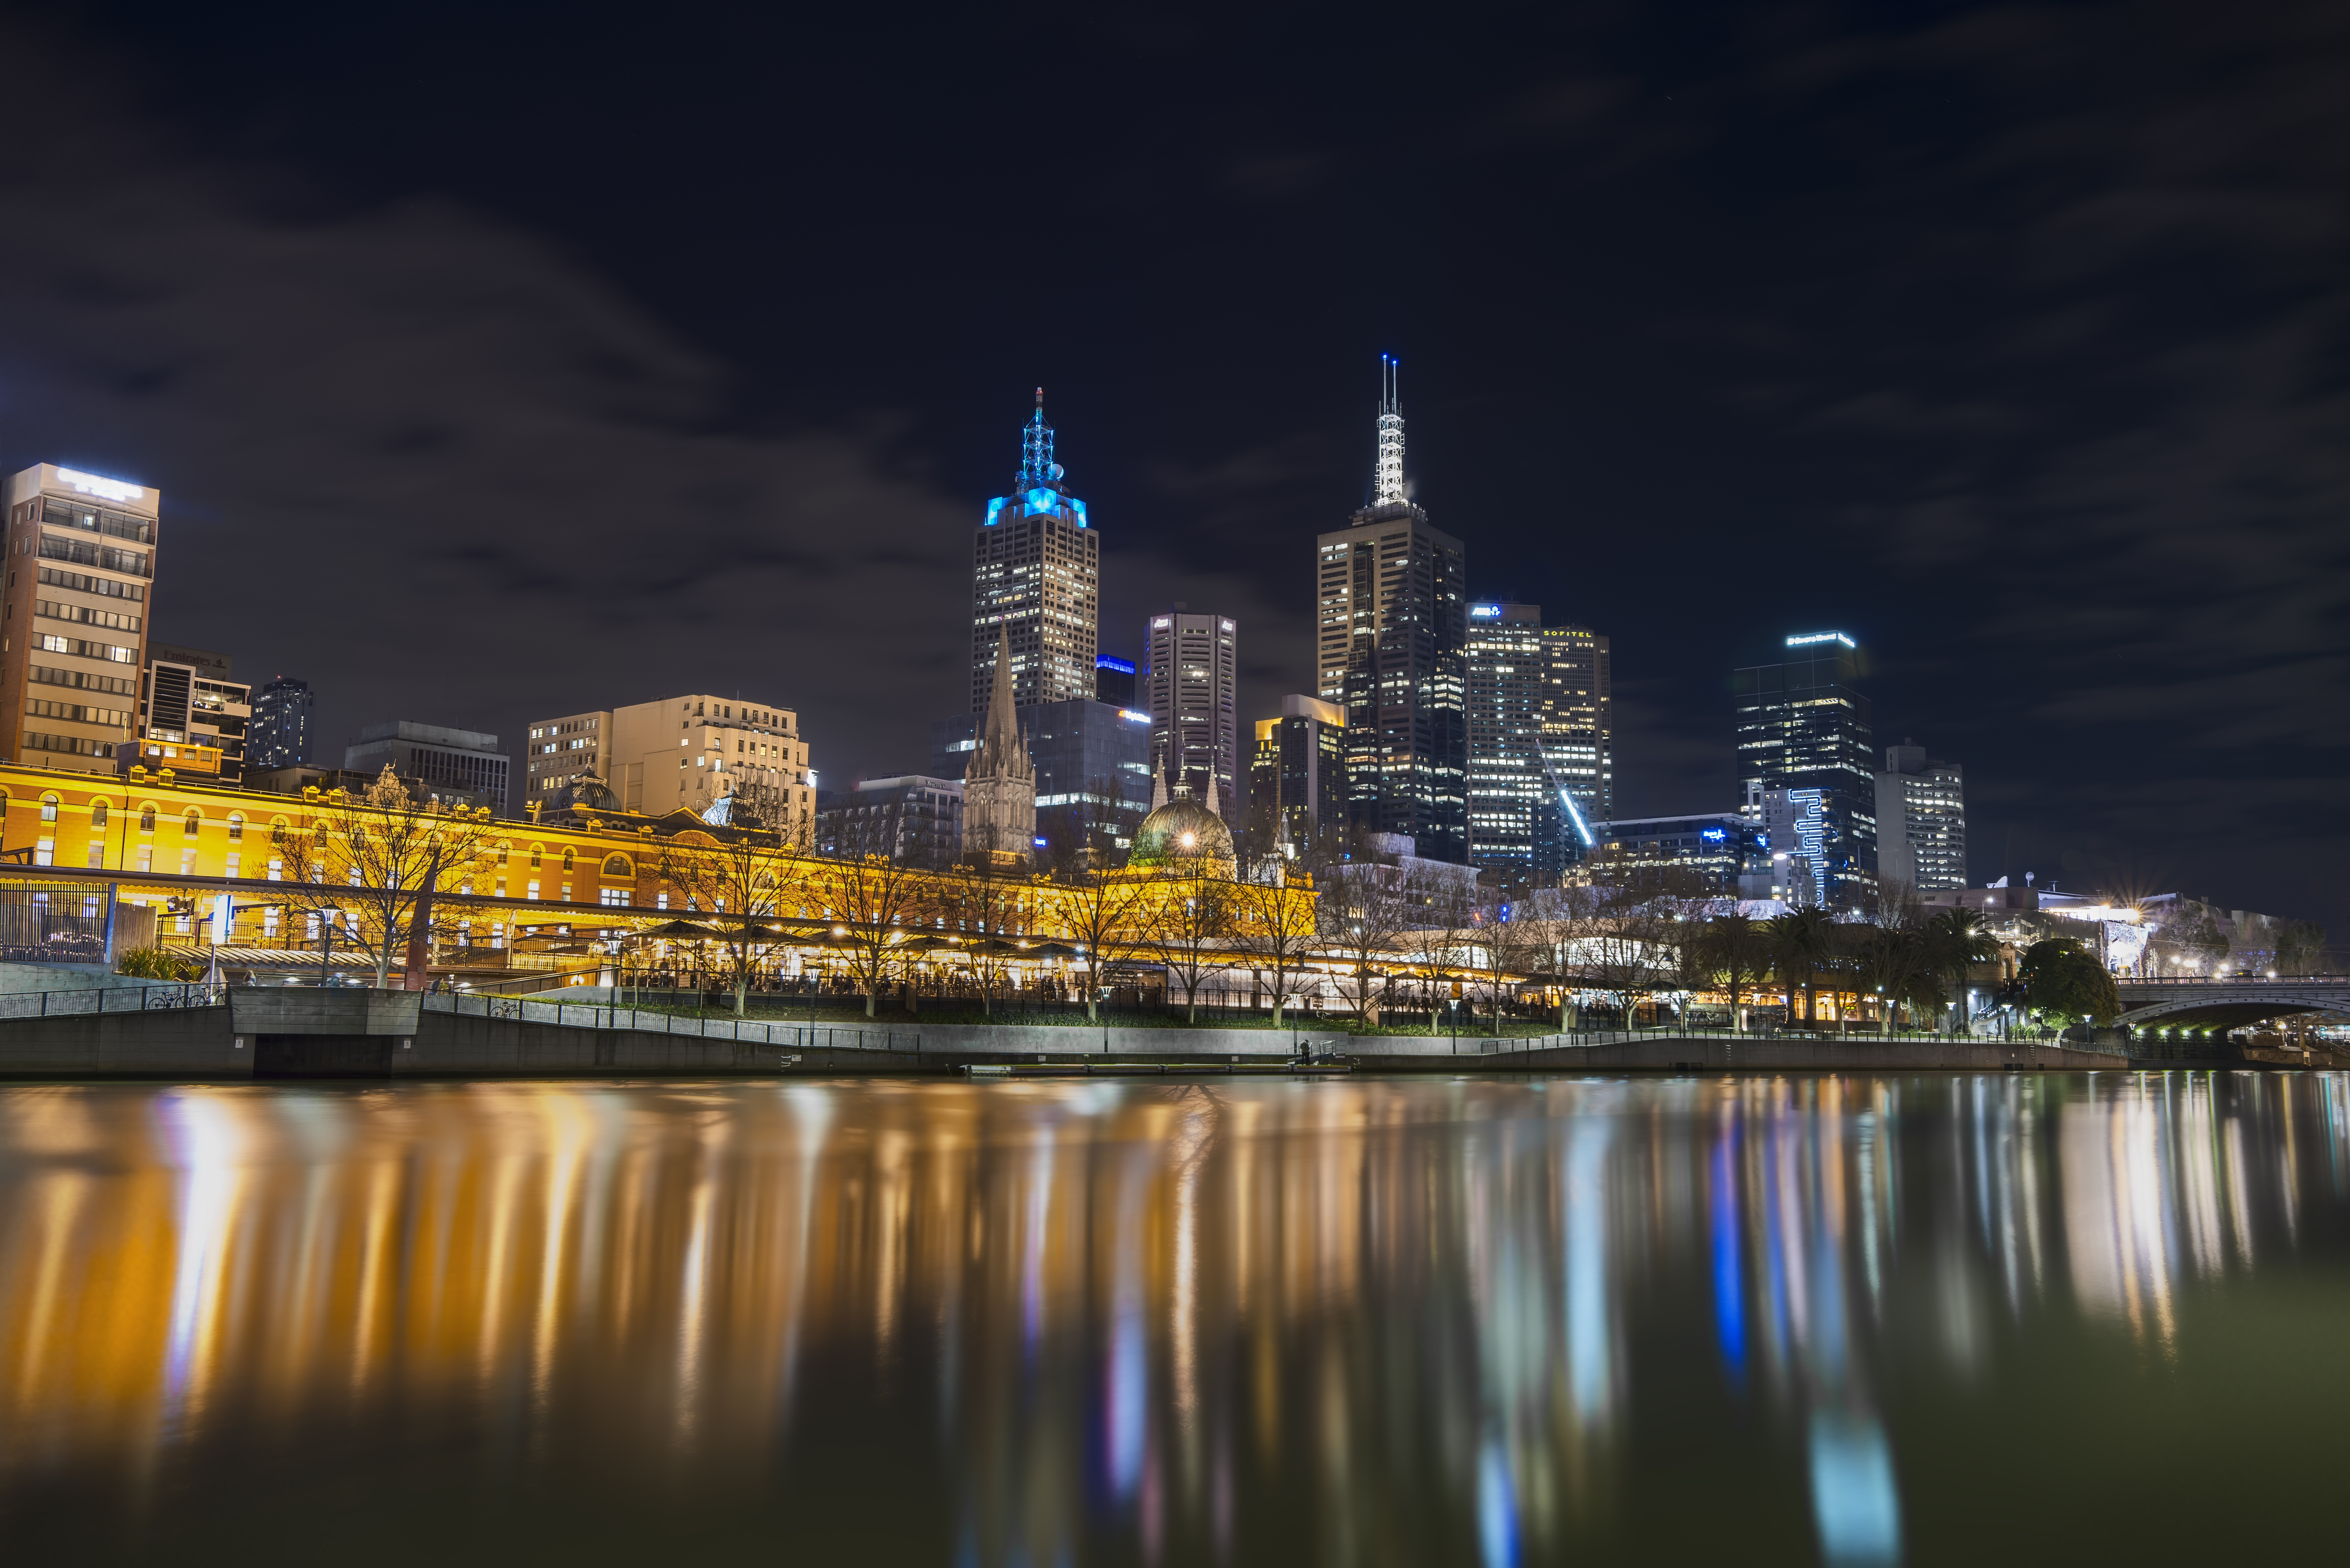
water, horizon, light, skyline, night, city, skyscraper, cityscape, downtown, travel, dusk, evening, reflection, landmark, nikon, tourism, australia, south, bank, buildings, low, scape, victoria, f28, tokina, melbourne, southbank, d800, visit, 1628mm, metropolis, urban area, human settlement, metropolitan area